Batu Pahat District

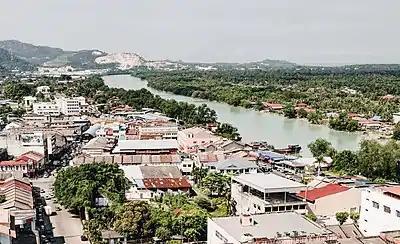
Batu Pahat River

The capital of the district Bandar Penggaram, Batu Pahat is located at . It is from Kuala Lumpur. The next nearest town is Muar which is northwest of Batu Pahat. The town of Kluang is located about to the northeast.